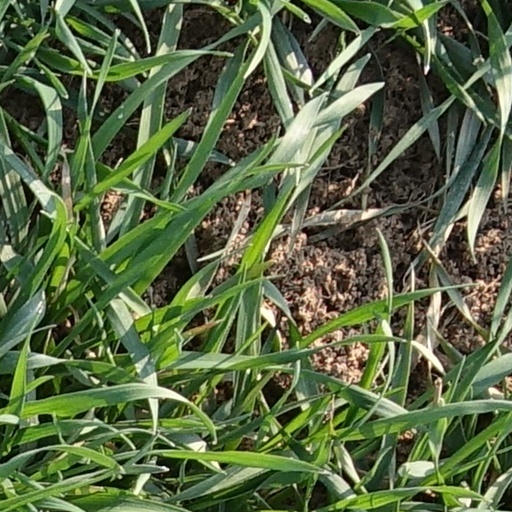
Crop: wheat